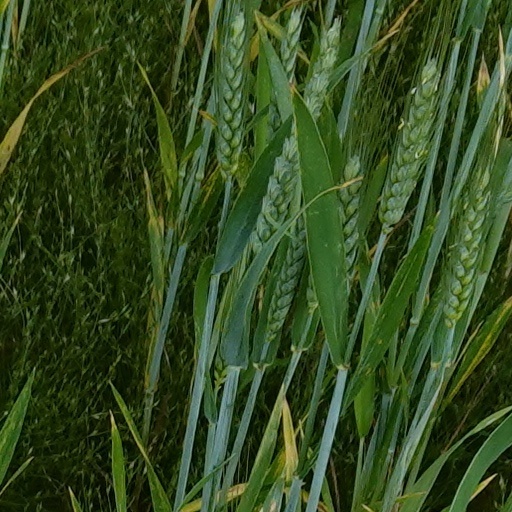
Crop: wheat